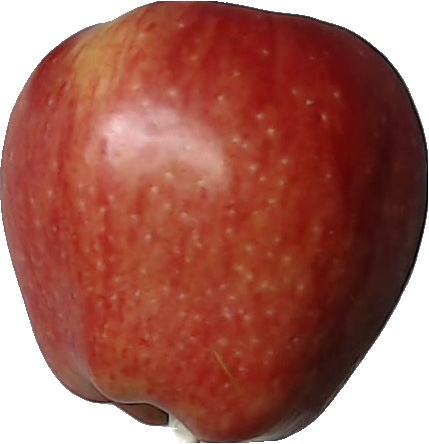
Label: apple_red_1